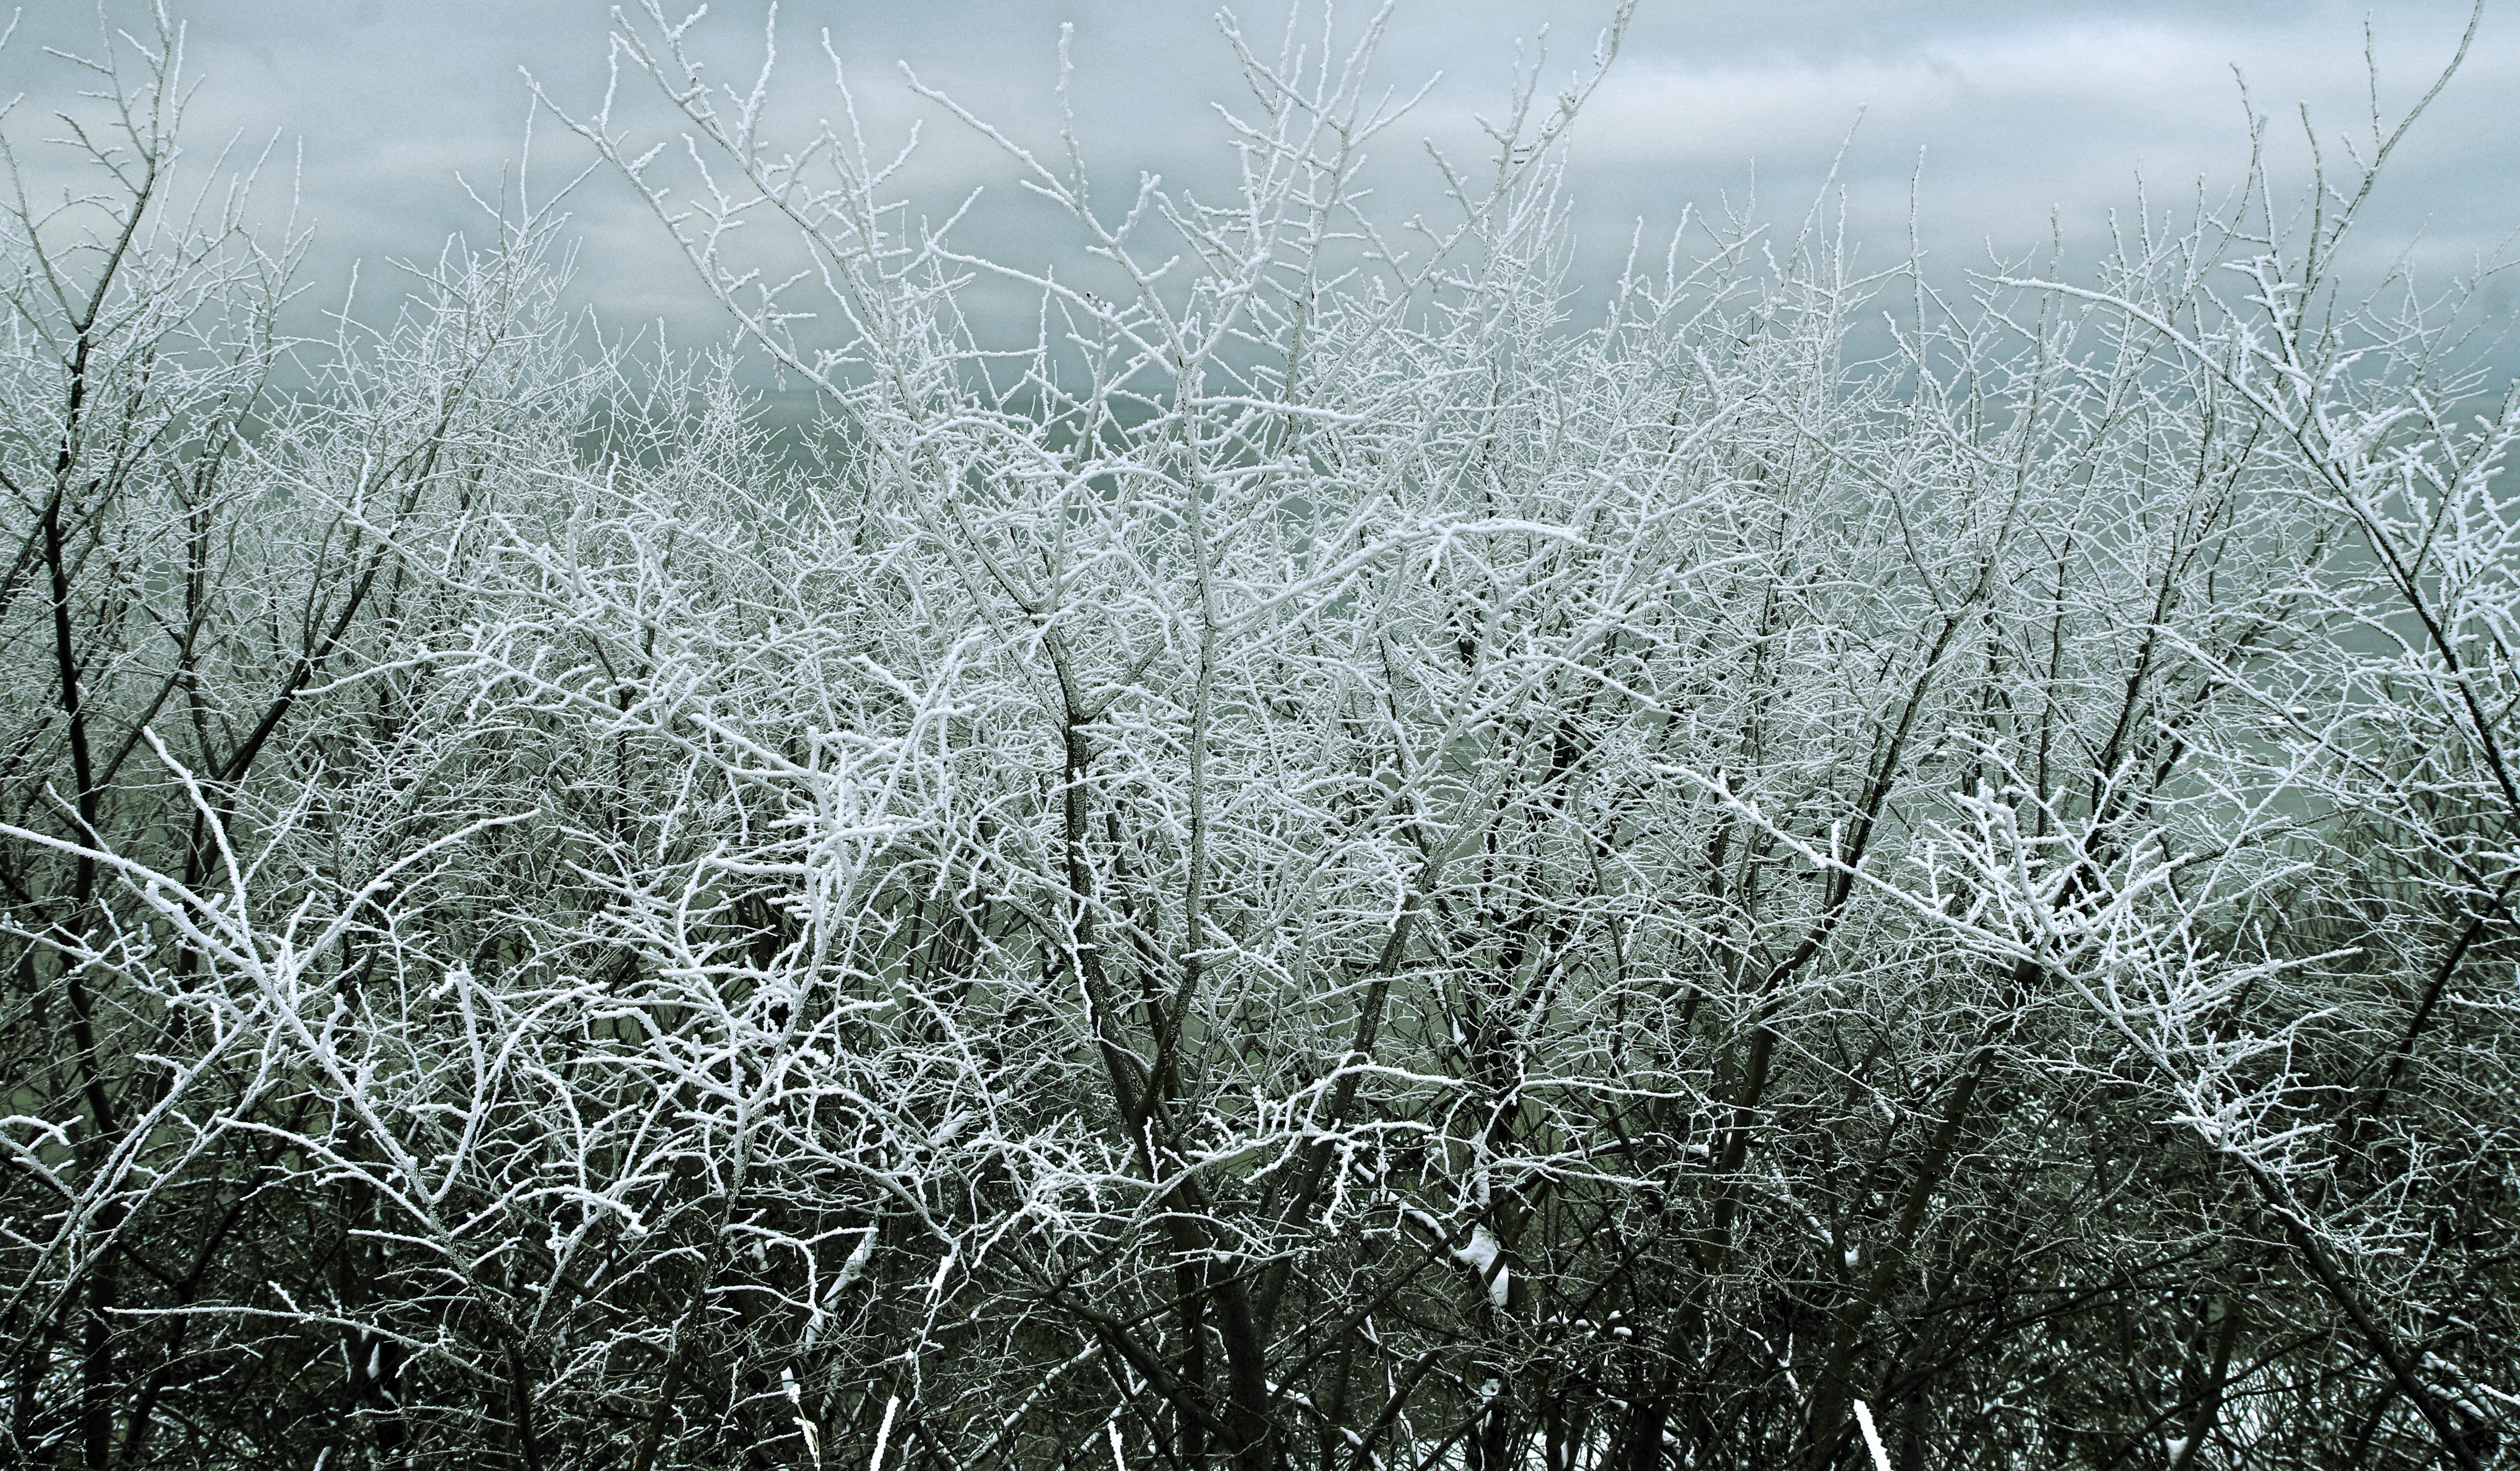
branch, vegetation, atmospheric phenomenon, tree, twig, grass, plant, frost, freezing, grass family, water, black and white, woody plant, sky, winter, monochrome photography, photography, landscape, plant stem, subshrub, monochrome, snow